John Thomas Eustace

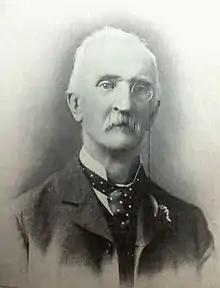
Lieutenant Colonel Eustace as MP for Cape Town

Lieutenant Colonel John Thomas Eustace (March 9, 1825 – December 25, 1919) was an influential conservative member of the Parliament of the Cape of Good Hope.